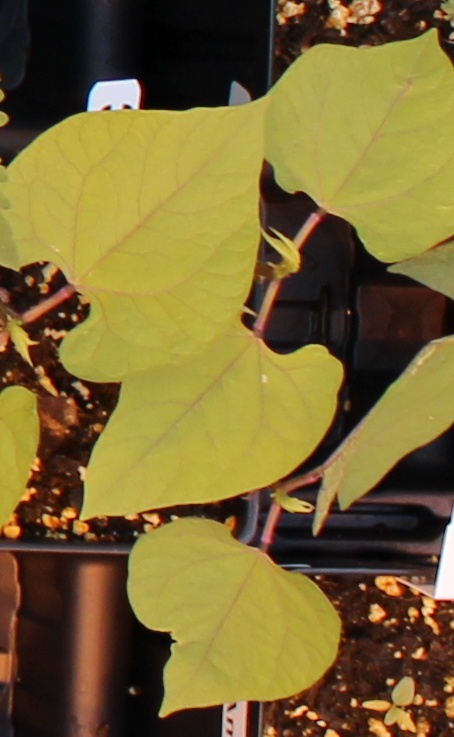
Label: Blackbean